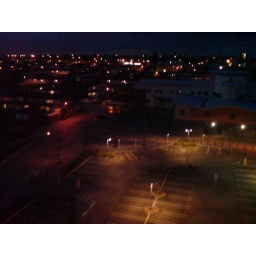
and the car park beneath my kitchen window is quiet now